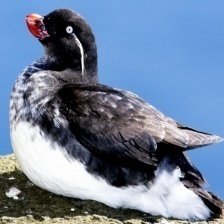
Species: CRESTED AUKLET
Scientific name: AETHIA CRISTATELLA